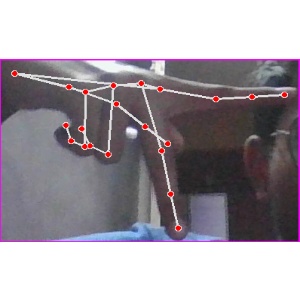
अक्षर: प